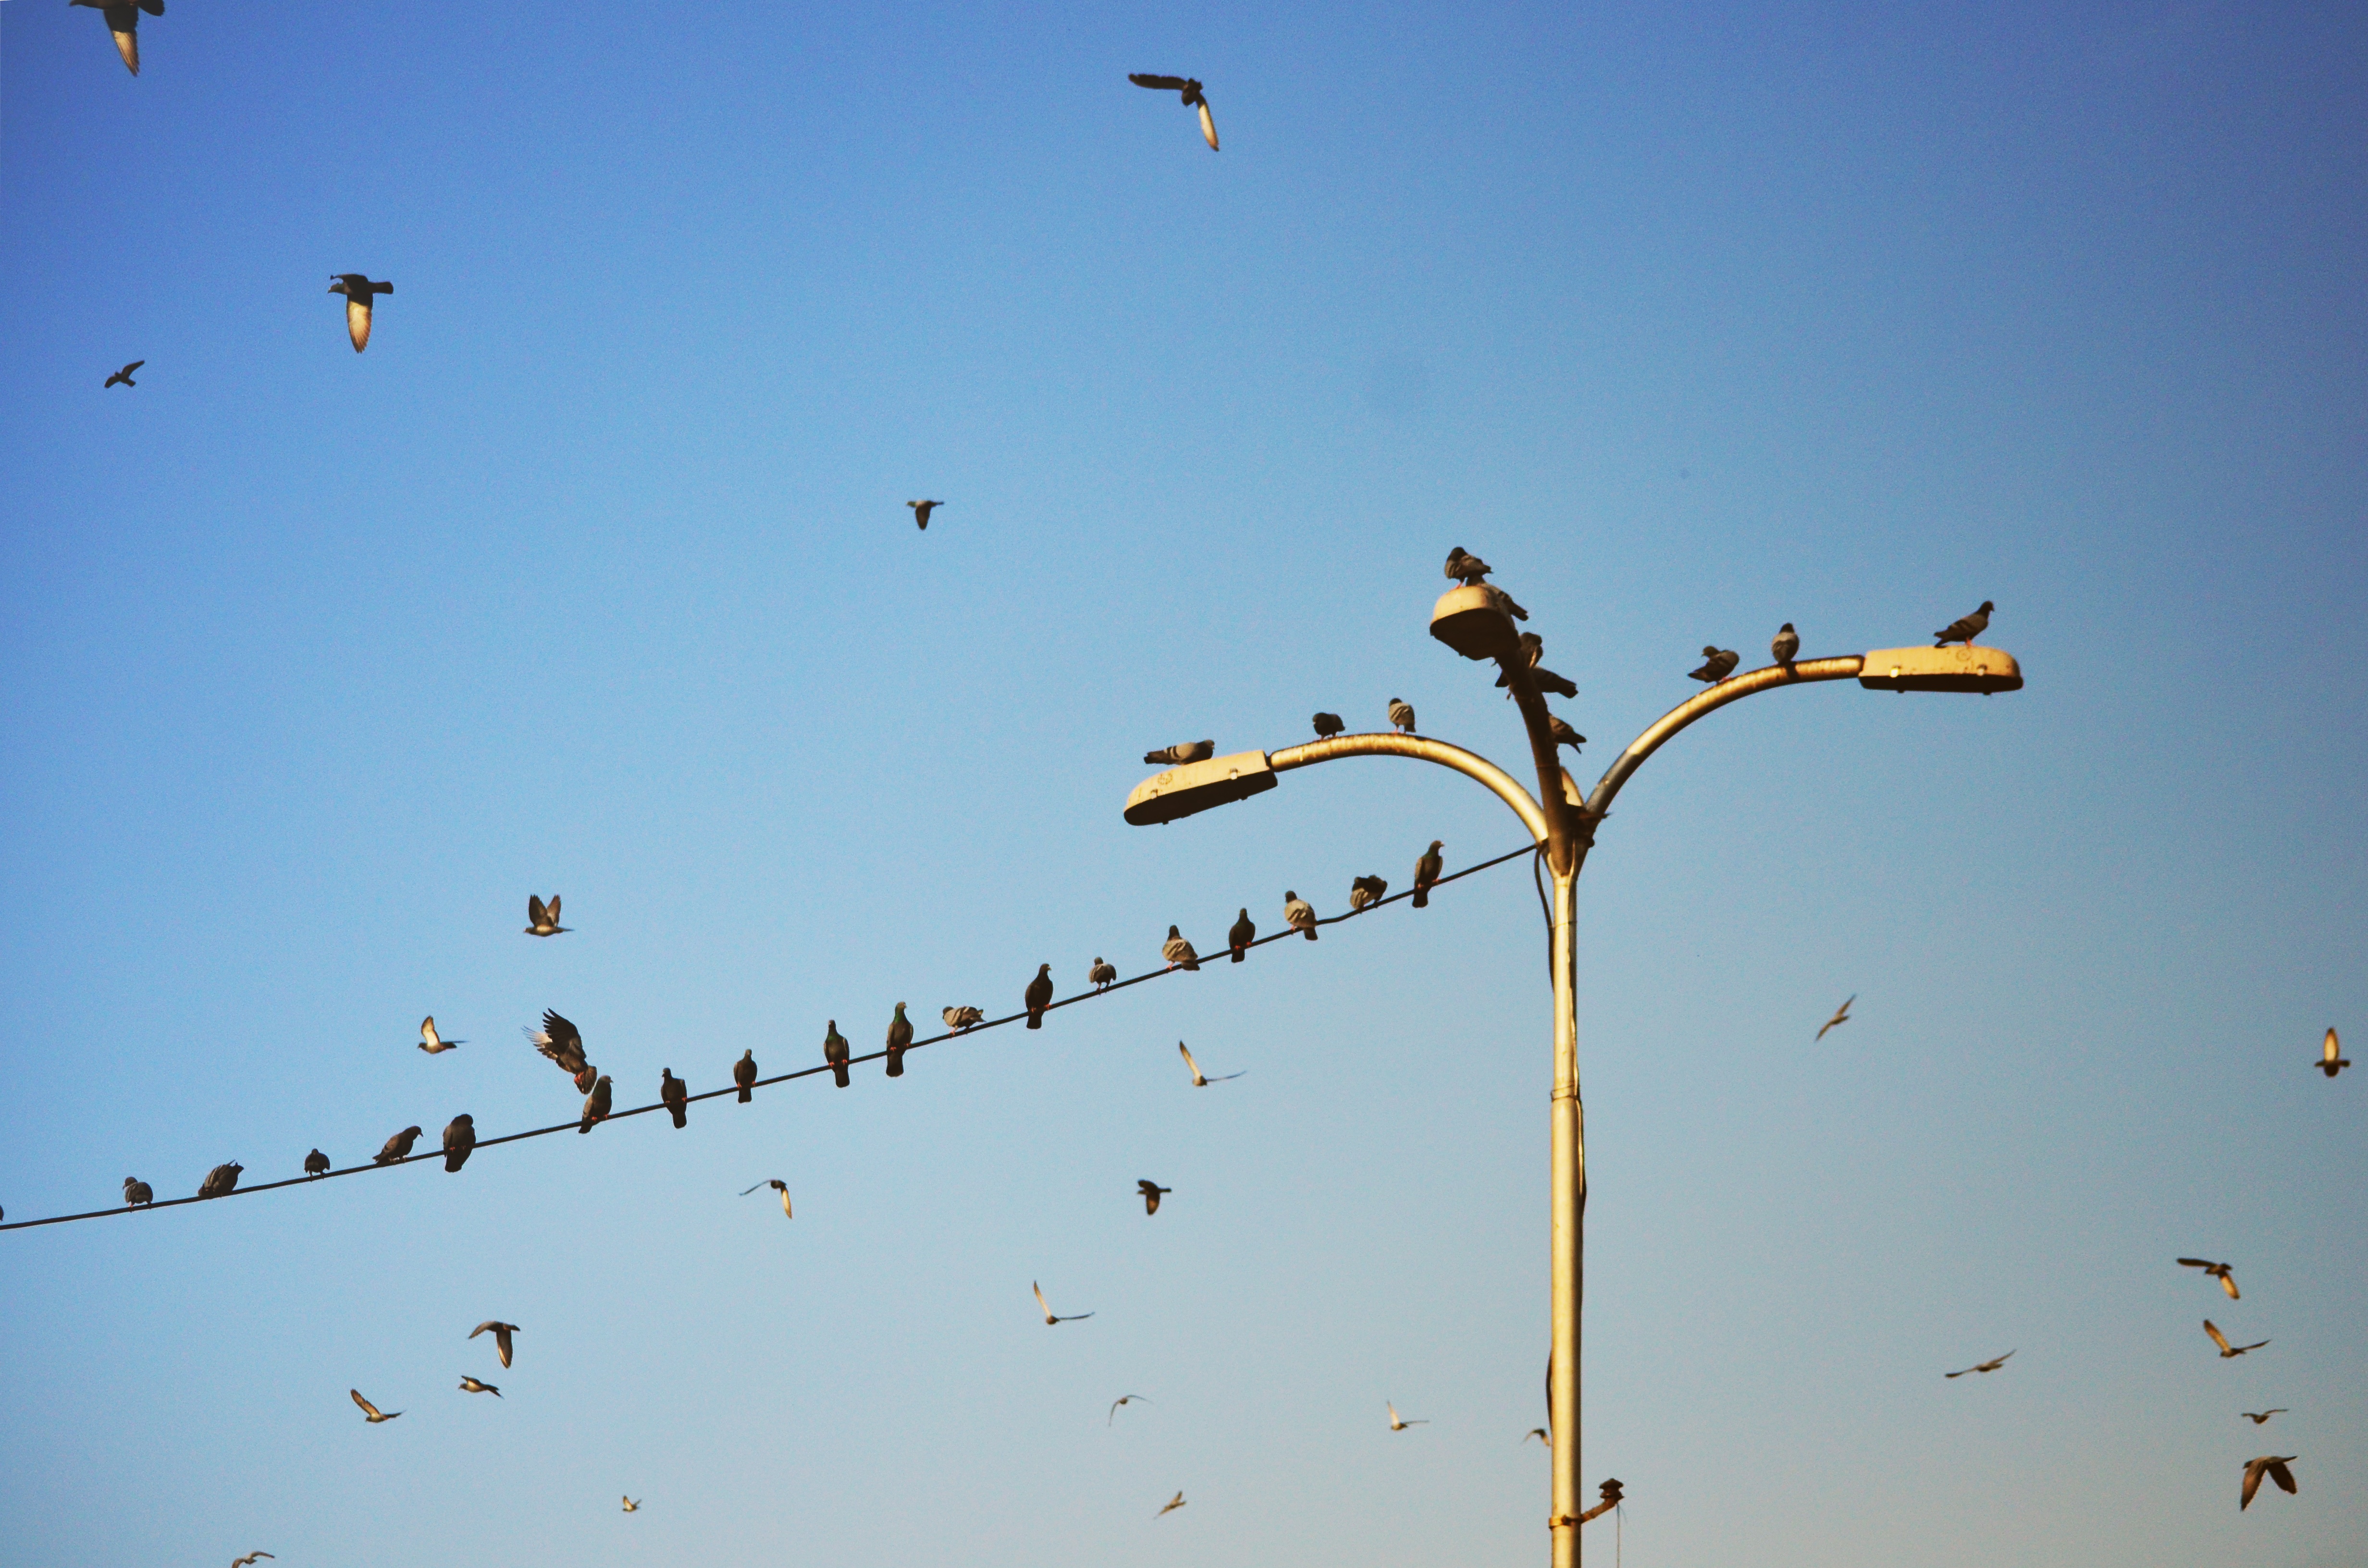
bird, sky, morning, wind, flock, flight, street light, toy, bird migration, atmosphere of earth, perching bird, animal migration